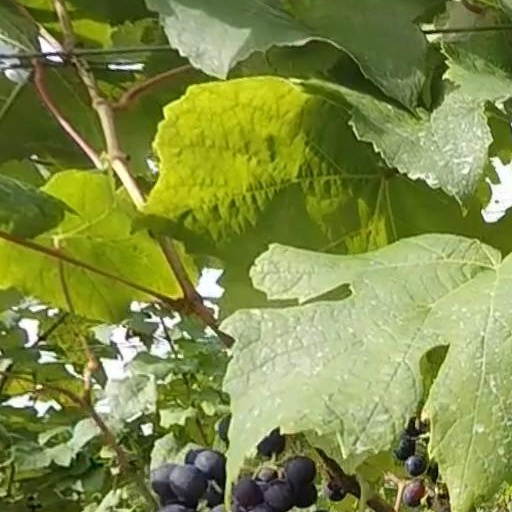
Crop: grape